Freddie Benavides

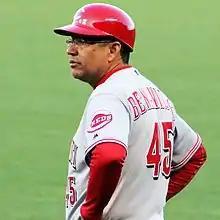
Benavides with the Cincinnati Reds

Alfredo Benavides (born April 7, 1966) is an American professional baseball player, coach, and manager who currently serves as the bench coach/field coordinator for the Cincinnati Reds of Major League Baseball (MLB). An infielder, Benavides played in MLB for the Cincinnati Reds, Colorado Rockies, and Montreal Expos from 1991 to 1994.